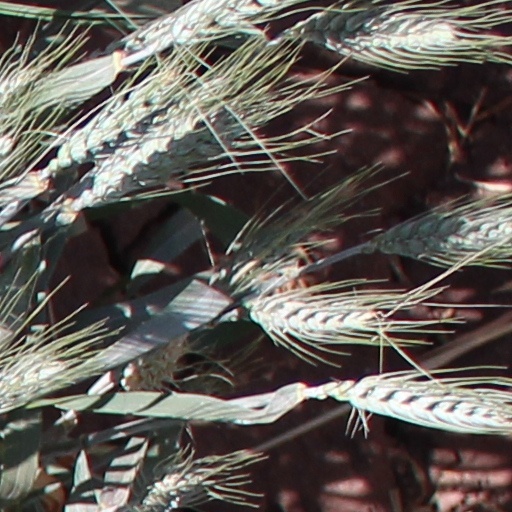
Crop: wheat